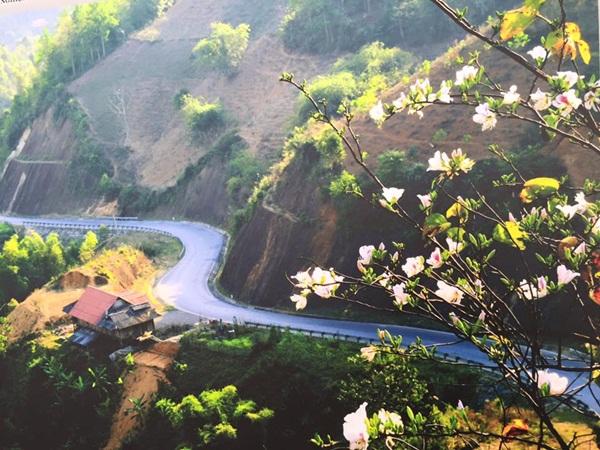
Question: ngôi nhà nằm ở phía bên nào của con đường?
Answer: ngôi nhà nằm ở phía bên trái của con đường